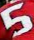
Number: 5